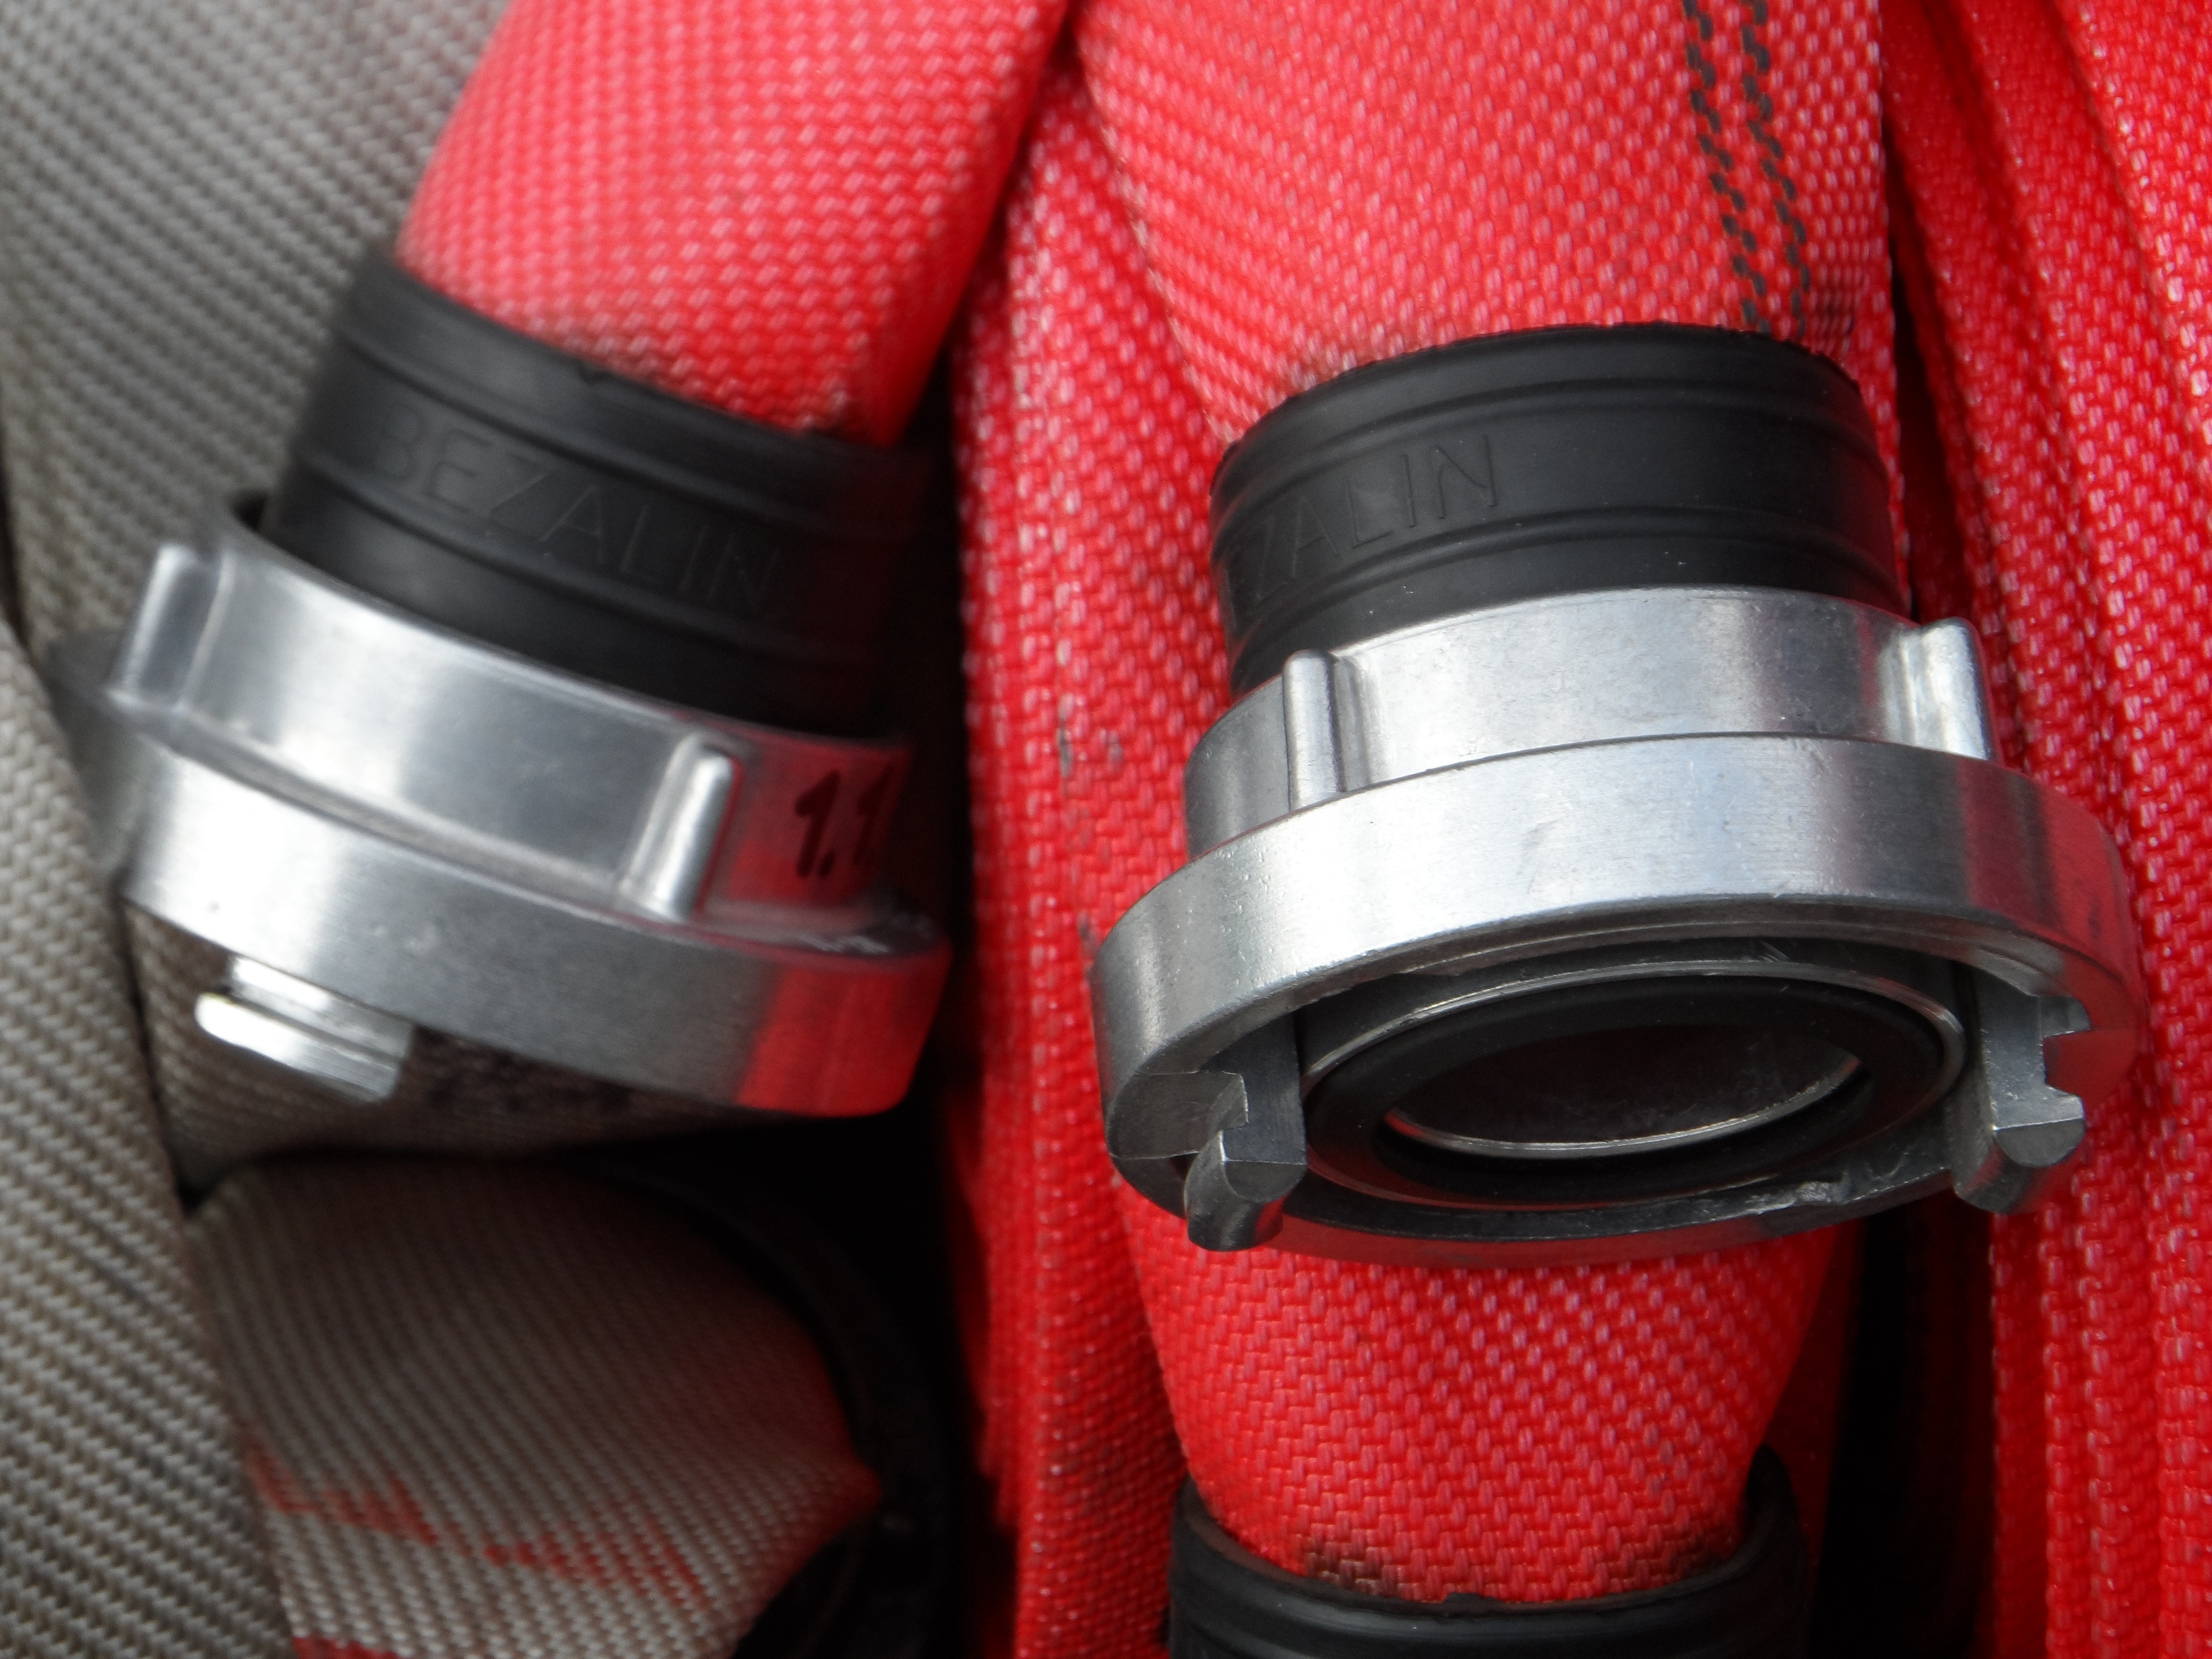
red, fire, arm, product, snake, camera lens, strap, emergency, binoculars, firehose, a fire truck